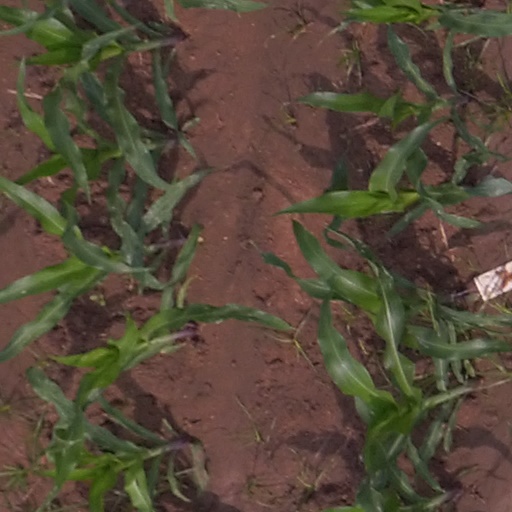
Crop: maize; corn